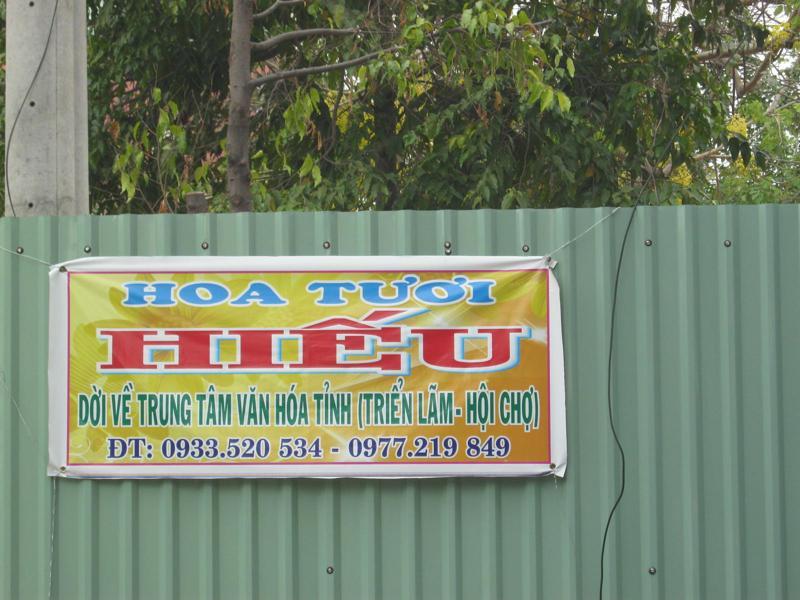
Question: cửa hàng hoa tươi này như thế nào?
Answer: dời về trung tâm văn hóa tỉnh (triễn lãm-hội chợ)